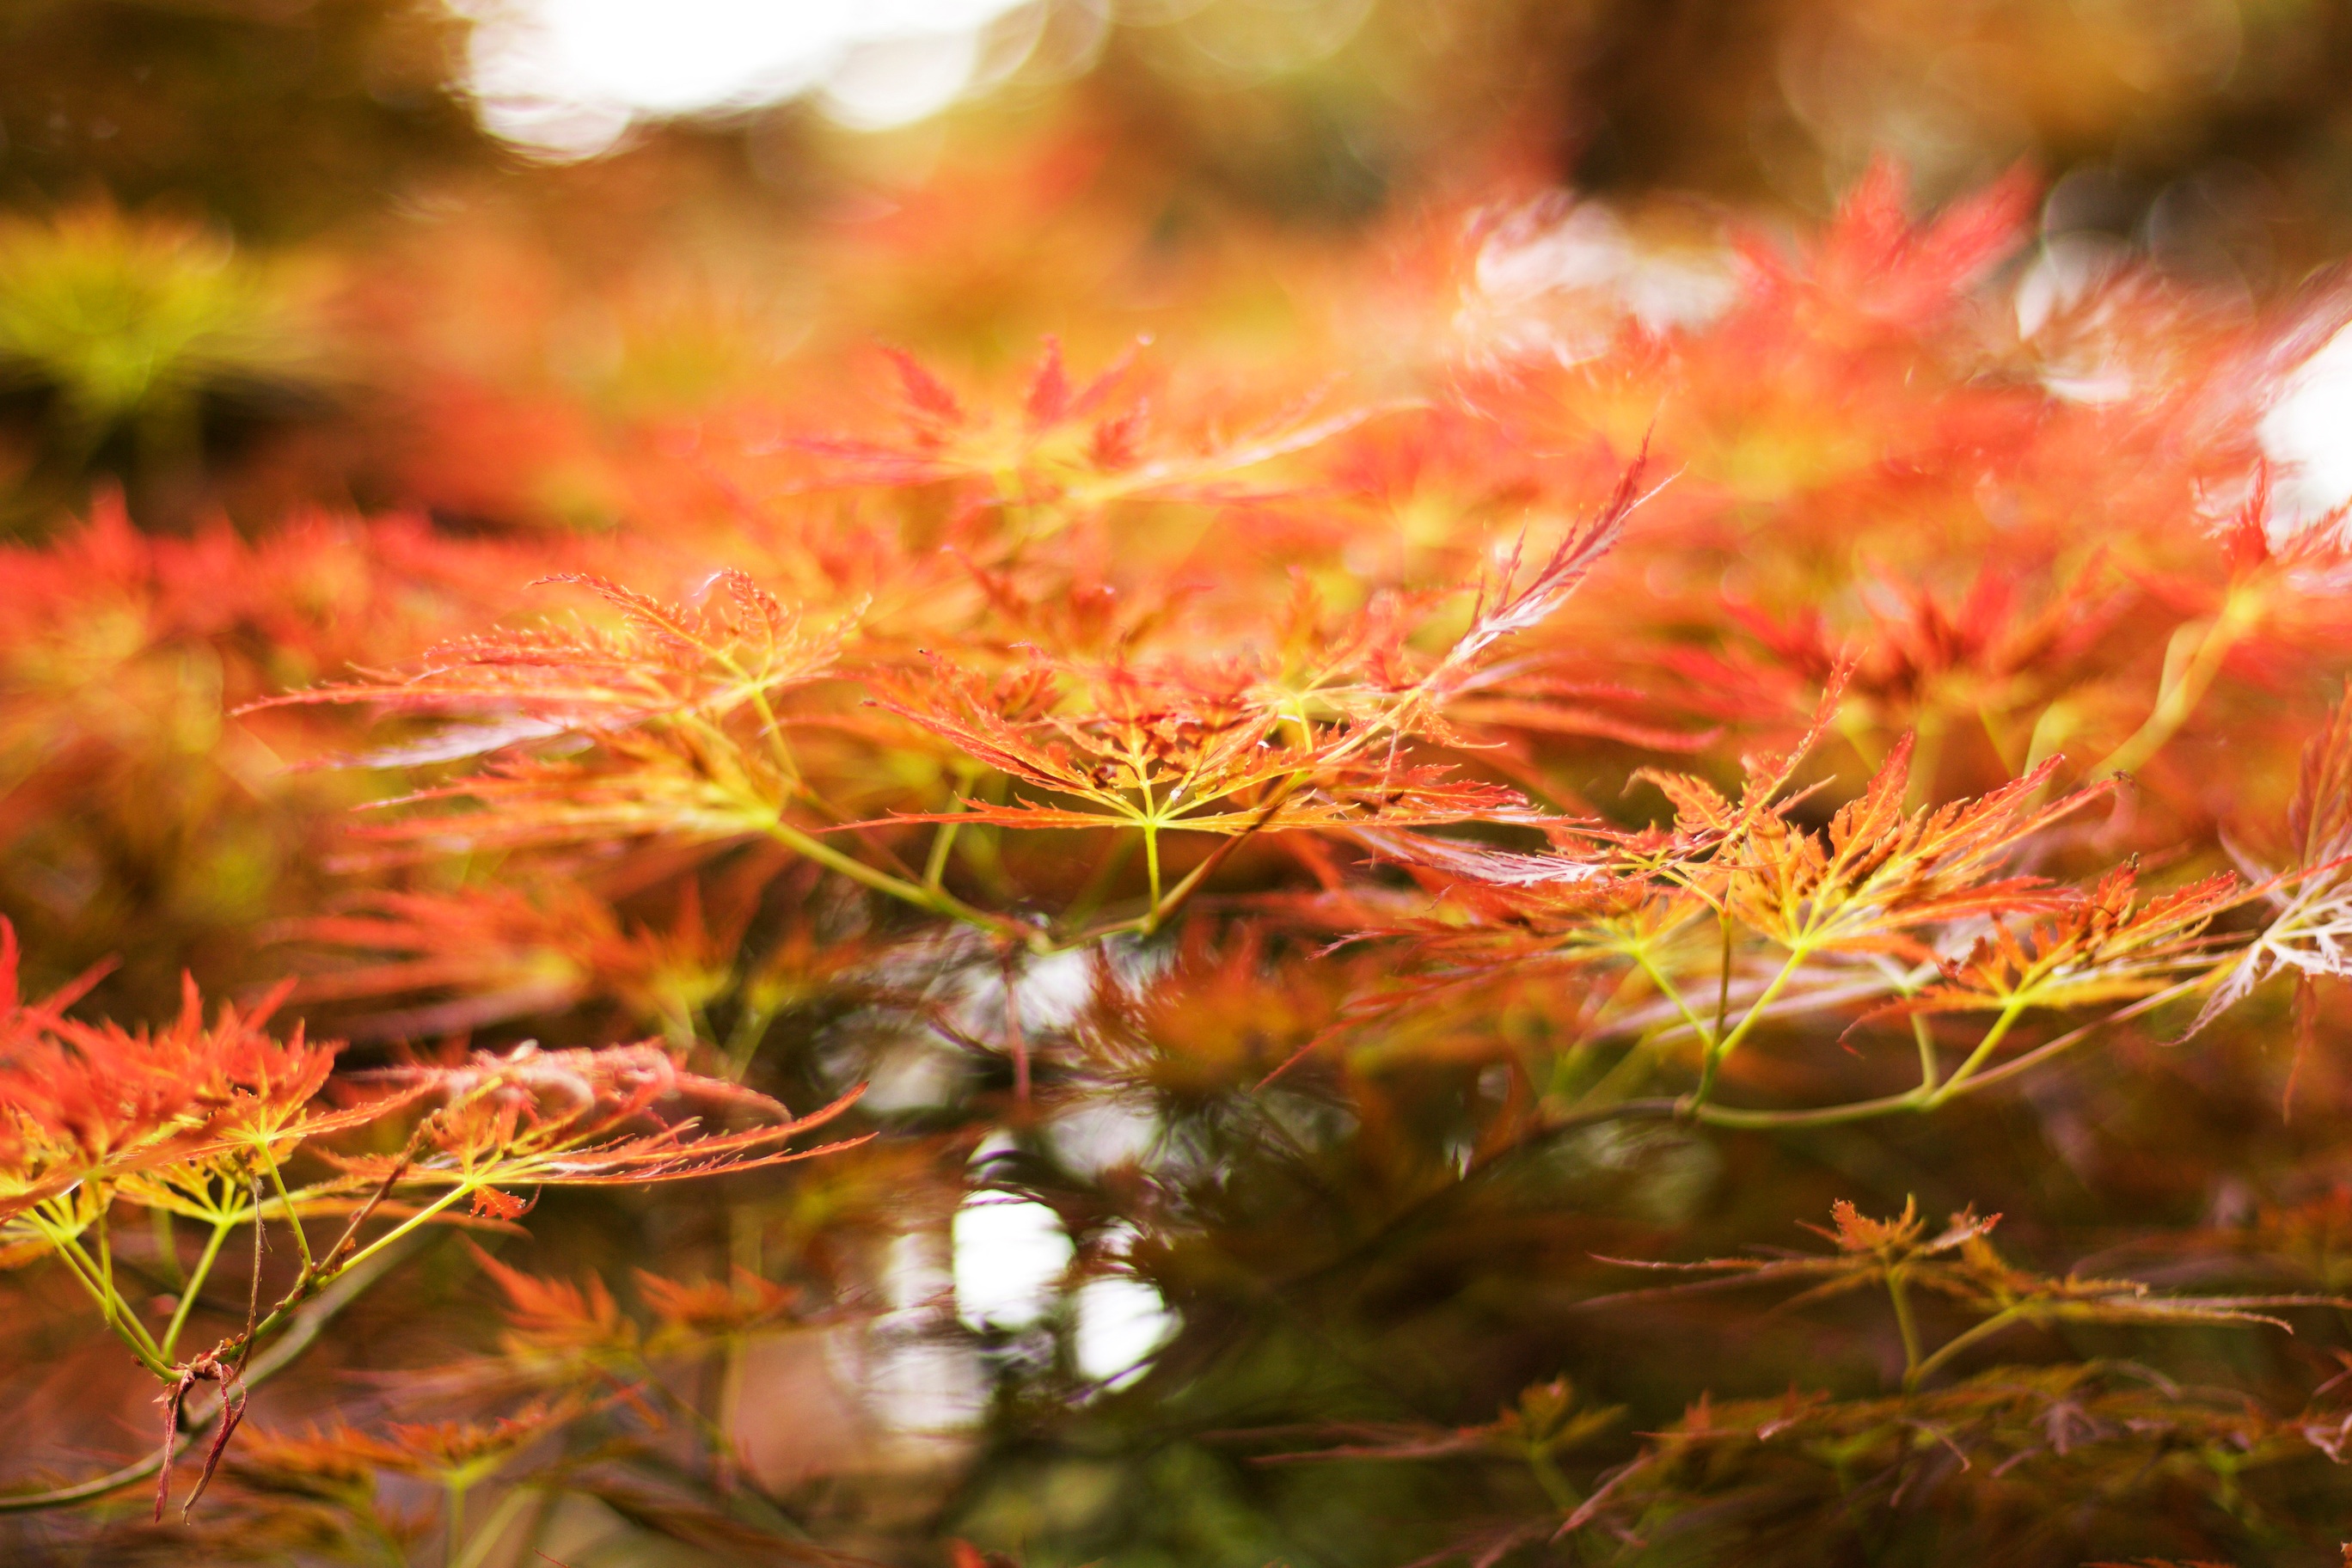
tree, nature, branch, plant, sunlight, leaf, flower, autumn, botany, flora, season, maple tree, macro photography, woody plant, land plant